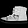
Label: Ankle boot